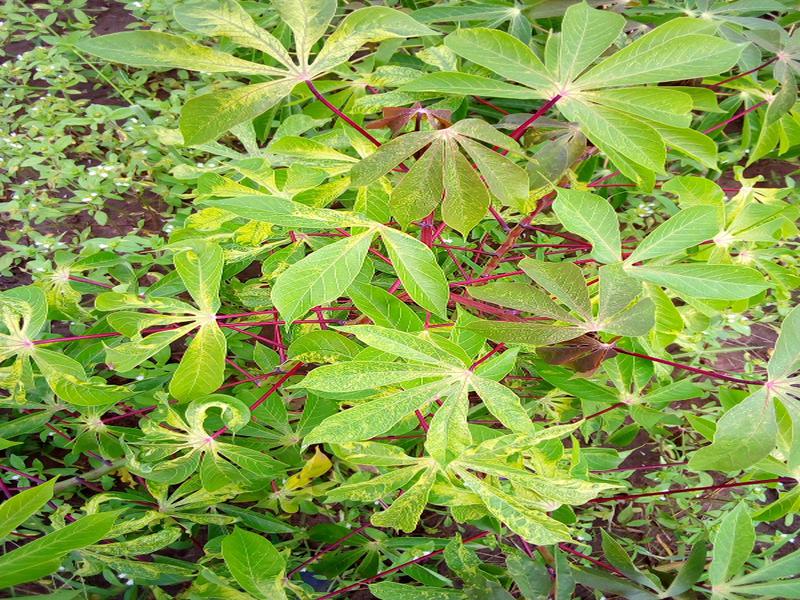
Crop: cassava
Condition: mosaic_disease